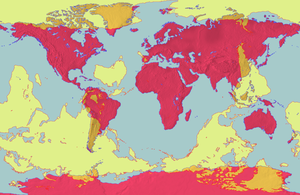
Sur la surface d'une sphère, deux points antipodaux sont deux points diamétralement opposés. Un point antipodal est souvent appelé un antipode.